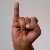
The image shows a hand gesture representing the letter 'I' in Indian Sign Language.